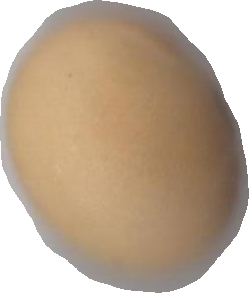
Variety: Dega